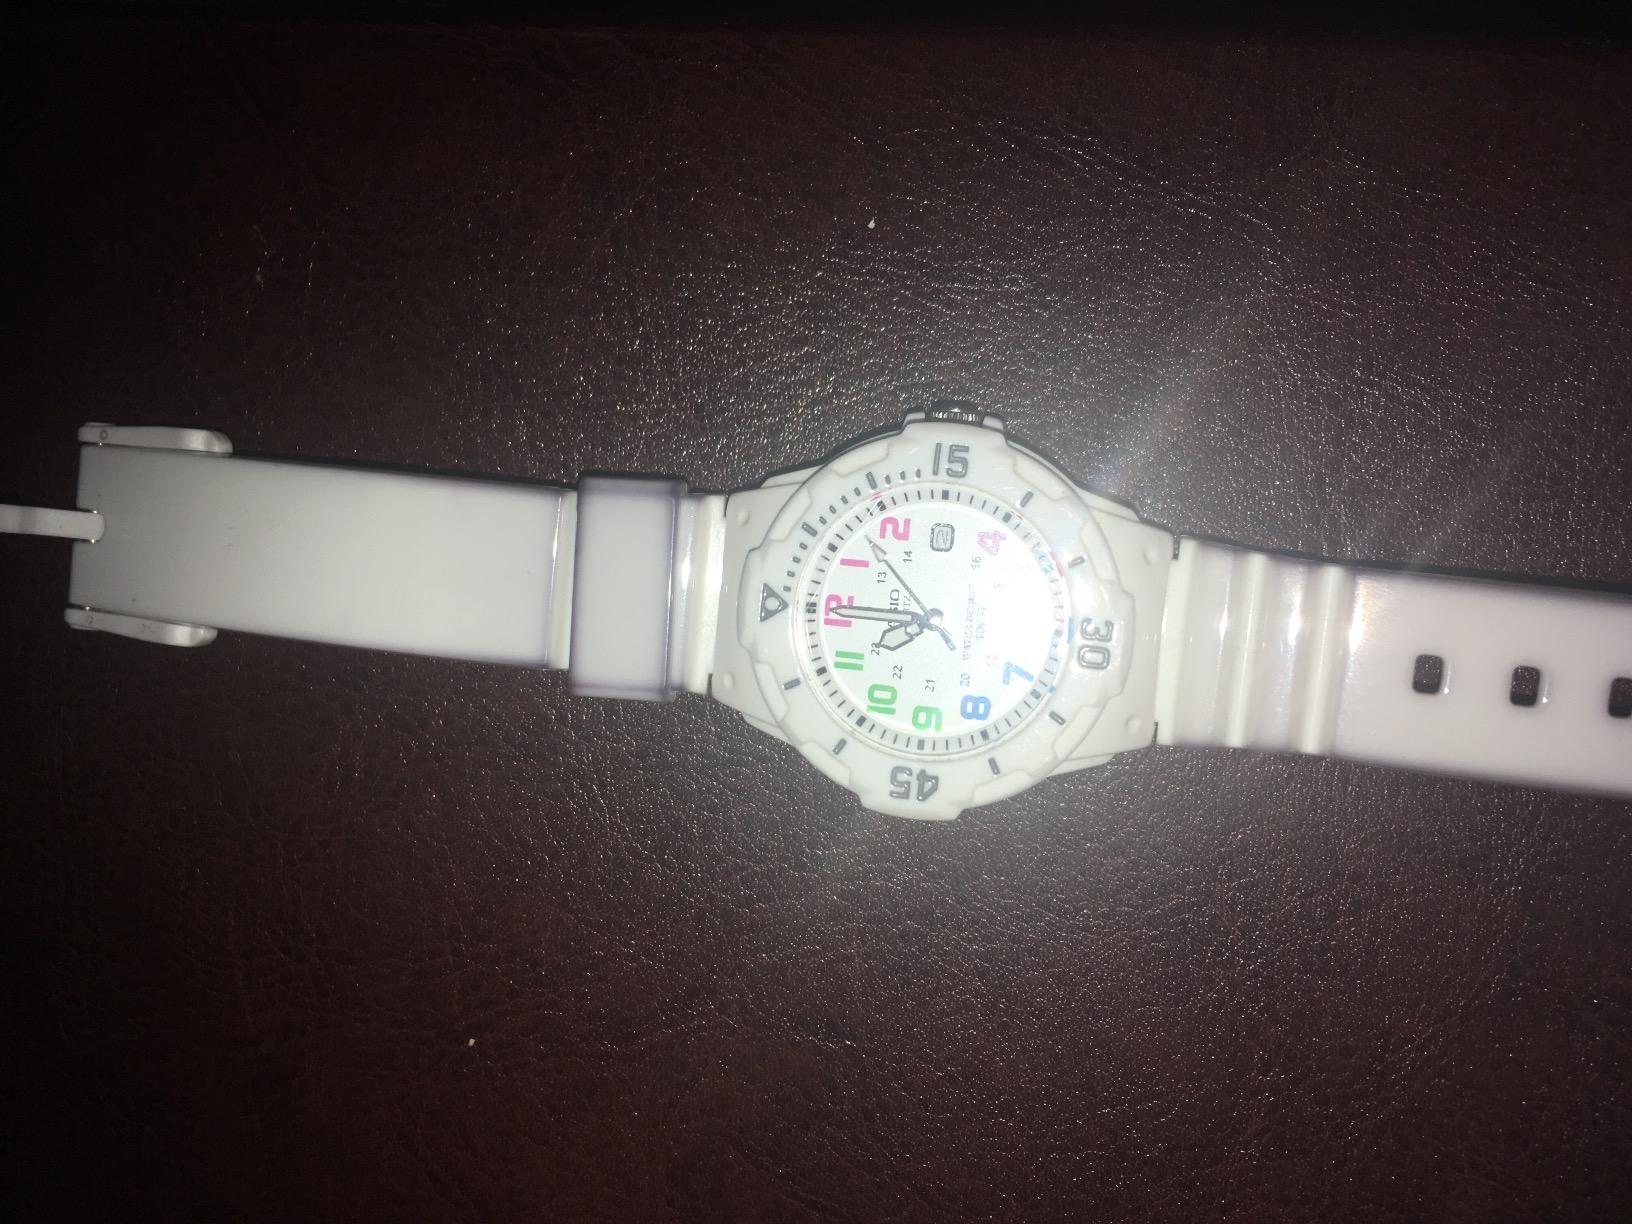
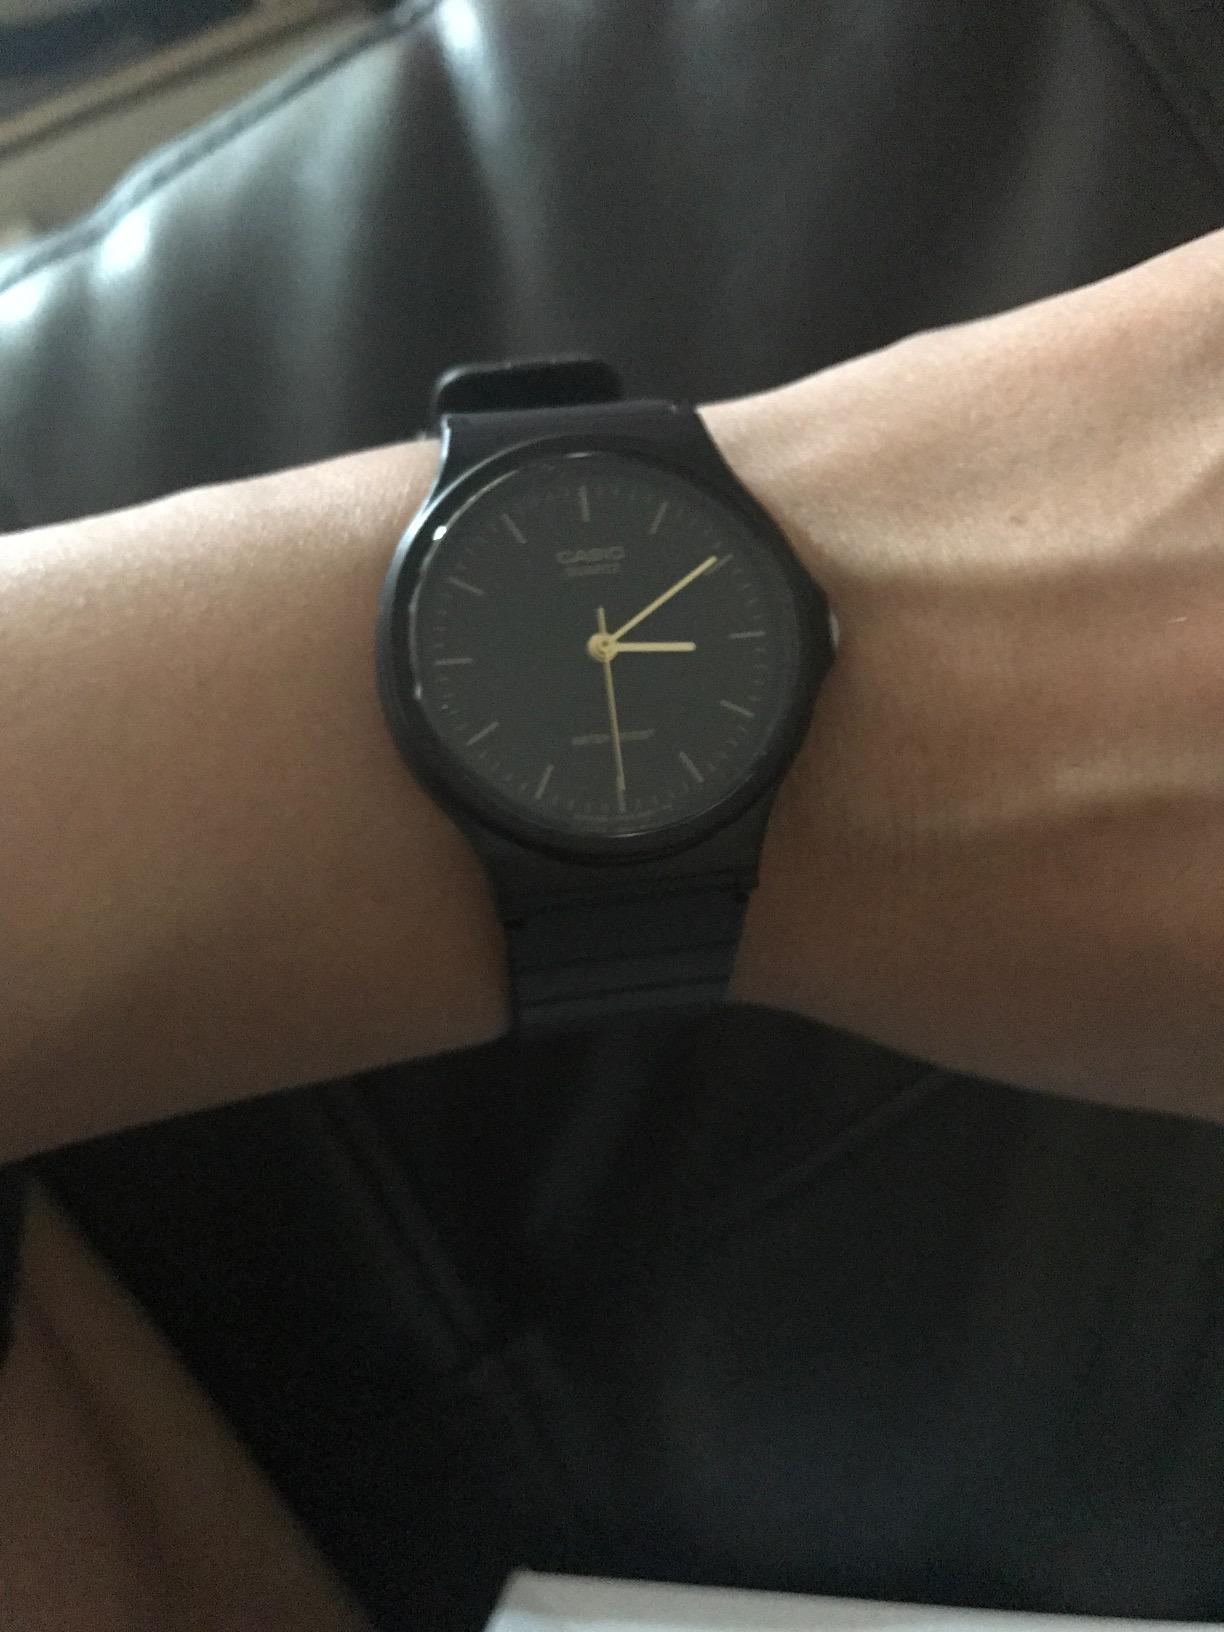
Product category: accessories_watch
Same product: no